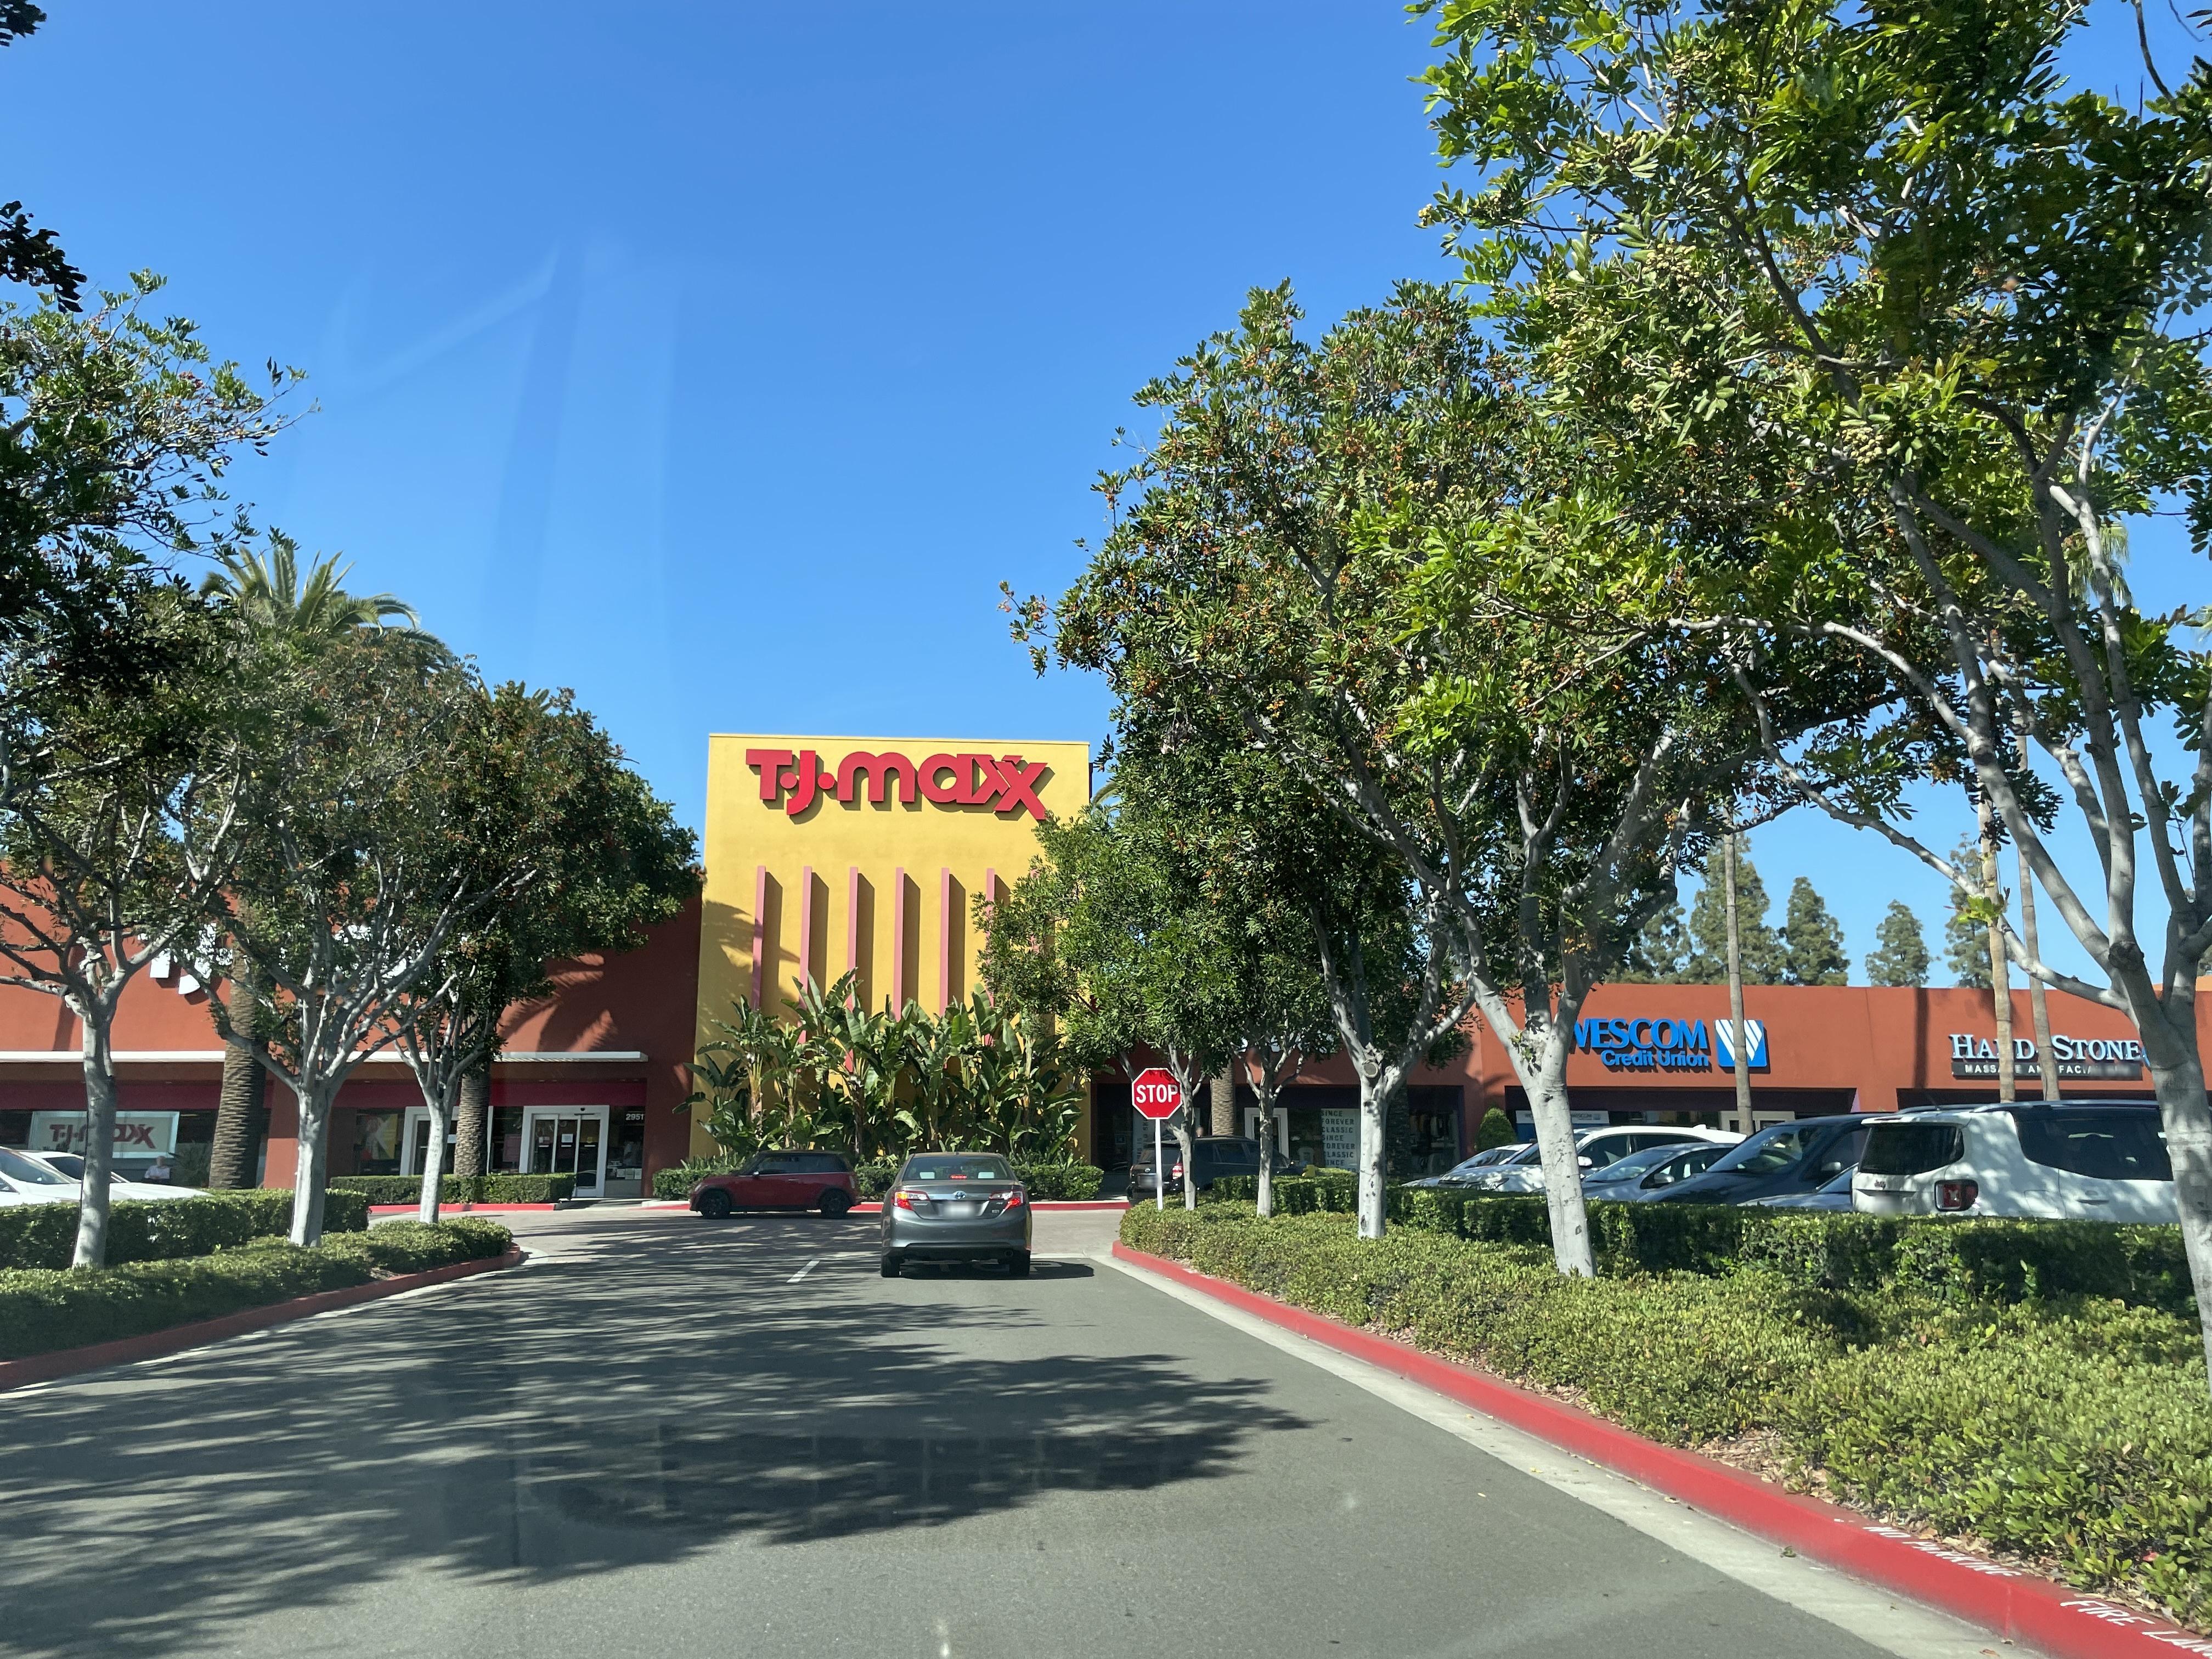
Feature: Storefront
State: California
Country: United States
Date: 2022-05-30T23:24:48.575000+00:00
Coordinates: 33.725, -117.792